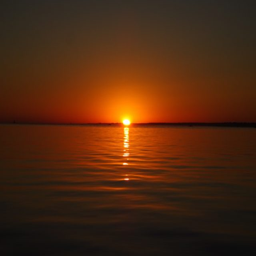
a bright yellow sun in a deep red - orange sky says good night to us .